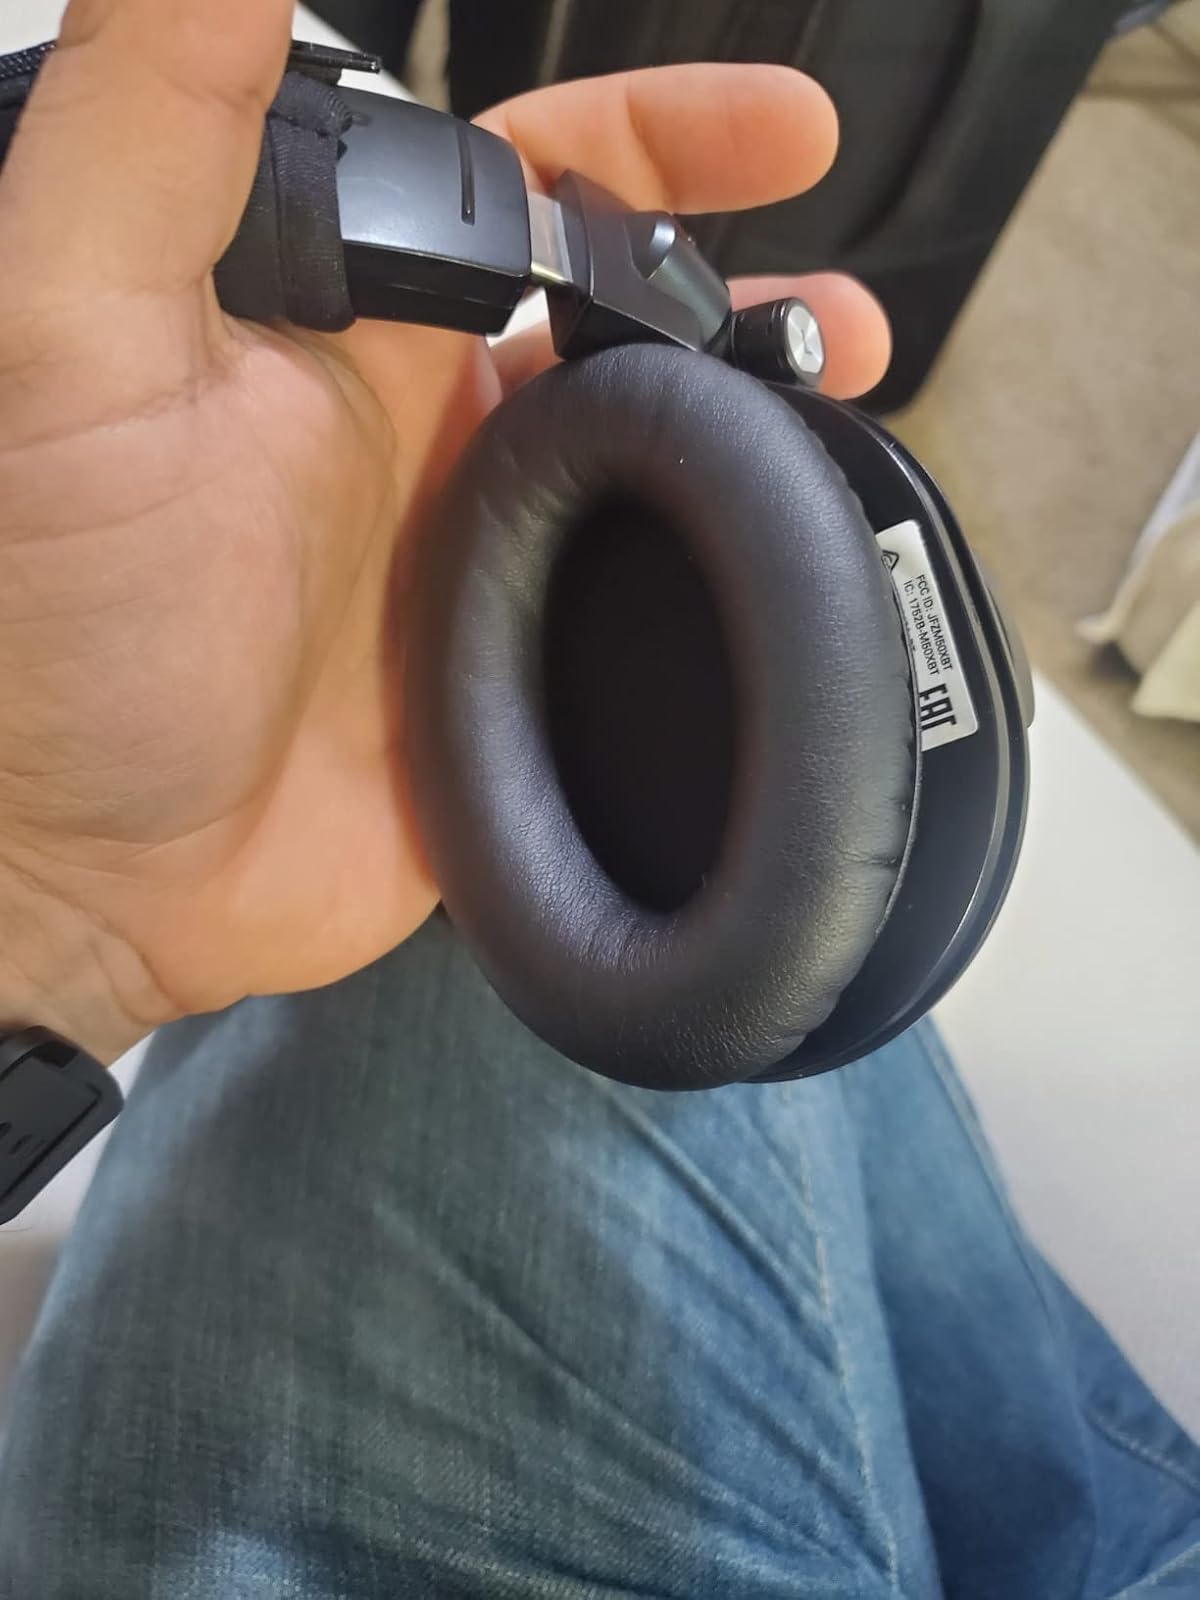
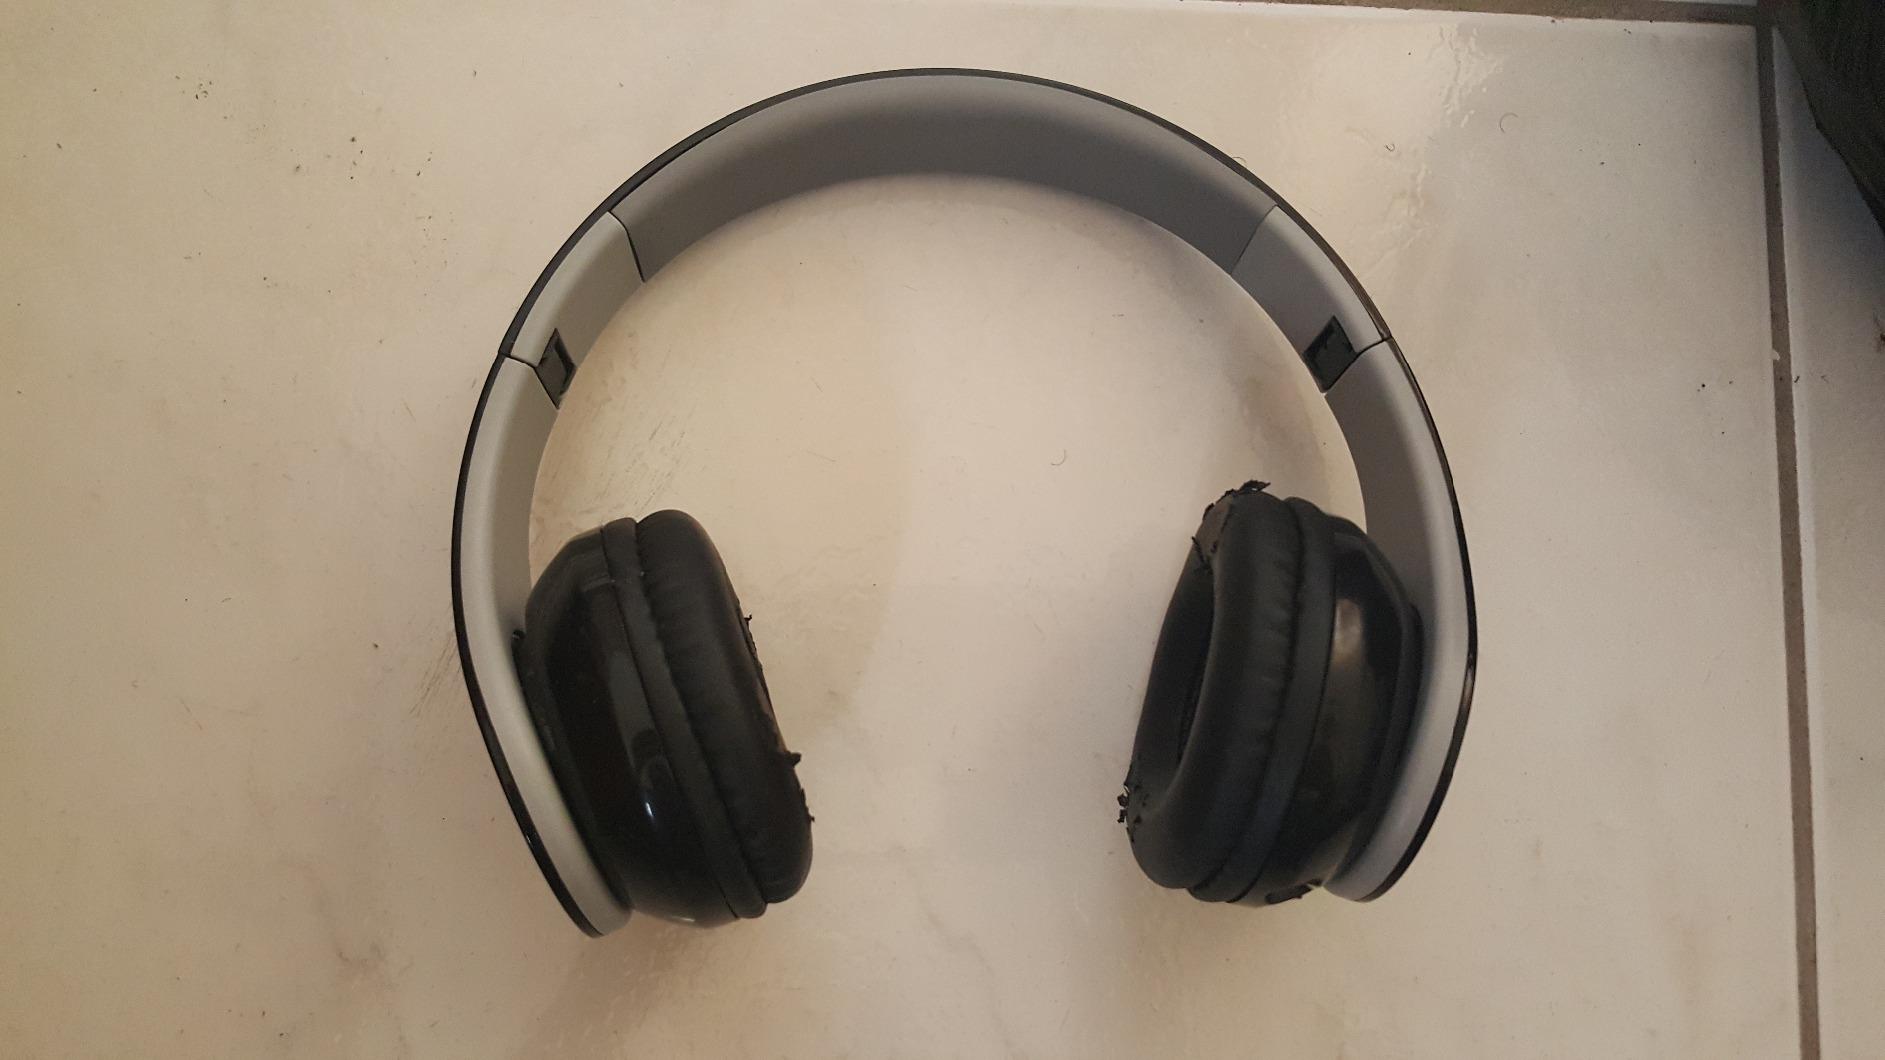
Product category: headphones
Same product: no